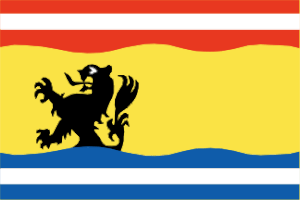
La déclinaison vexillologique des armes de l’ancien comté de Flandre constitue parfois le drapeau non officiel de la région française du Nord-Pas-de-Calais.